Cold Overton Hall

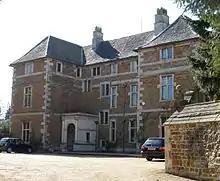
Cold Overton Hall (east front)

Cold Overton Hall is a country house in the village of Cold Overton, Leicestershire, England. Built for John St John, it is a Grade I listed building.